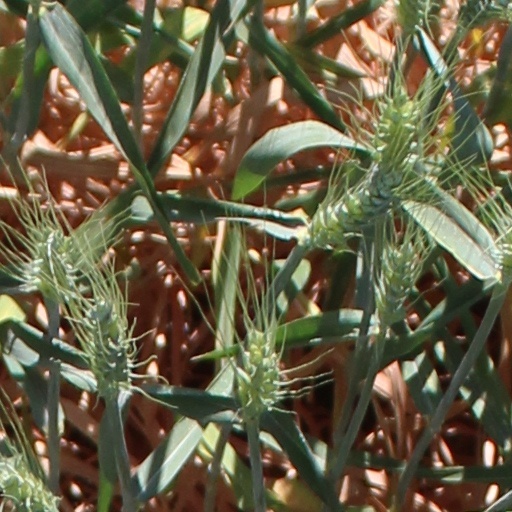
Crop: wheat